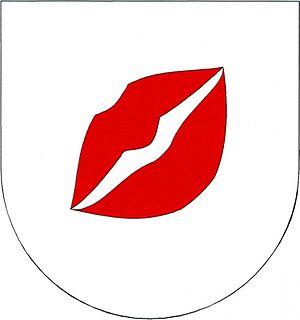
Milasín est une commune du district de Žďár nad Sázavou, dans la région de Vysočina, en République tchèque. Sa population s'élevait à 45 habitants en 2019.